Ernie Kovacs

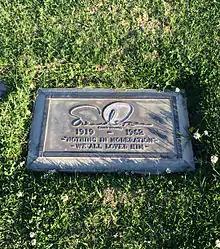
Grave of Ernie Kovacs, at Forest Lawn Hollywood Hills

In the early morning hours of January 13, 1962, Kovacs lost control of his Chevrolet Corvair station wagon while turning quickly and crashed into a power pole in West Los Angeles. He was thrown halfway out the vehicle's passenger side and died almost instantly from chest and head injuries.